Penmere Manor Hotel, Cornwall

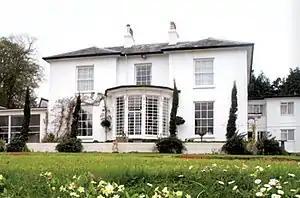
Penmere Manor Hotel

Penmere Manor Hotel near Falmouth, Cornwall, is a house of historical significance and is Grade II listed on the English Heritage Register. It was built in about 1825 by a wealthy sea captain and was the home of numerous notable people over the next 150 years. It is now a hotel which provides accommodation and restaurant facilities and has a leisure club.